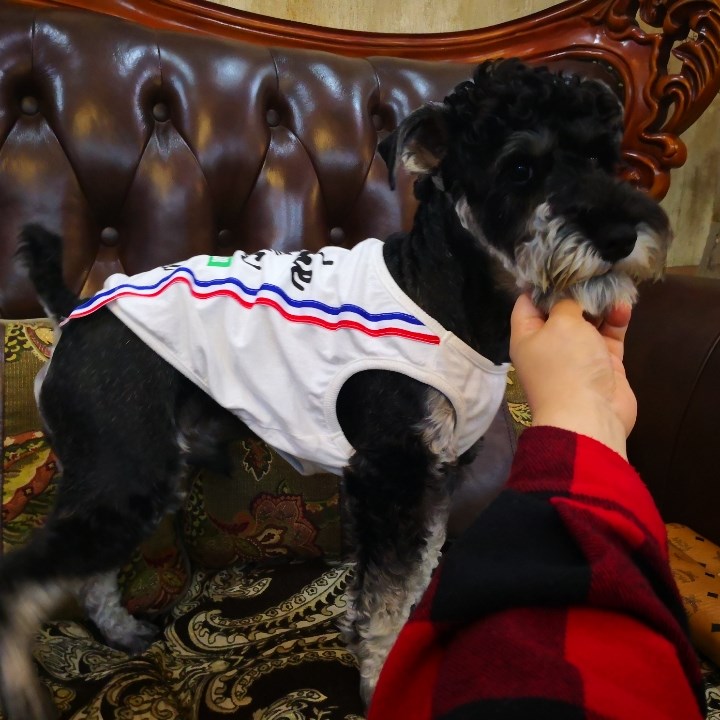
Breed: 2342-n000102-miniature_schnauzer